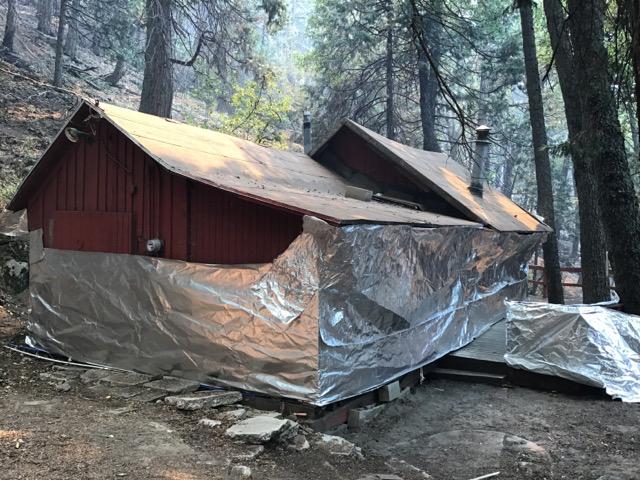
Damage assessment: no_damage